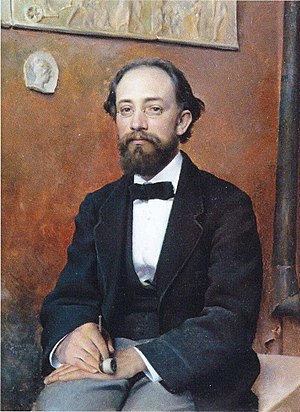
Walter Runeberg
Walter Magnus Runeberg var tredje søn af Finlands nationalskjald Johan Ludvig Runeberg. Han blev født i Borgå, året efter at familien var flyttet hertil fra Helsinki. Han var opkaldt efter Walter Scott, som Runeberg beundrede meget. Efter en lidet succesrig skolegang og bestået studentereksamen helligede han sig til sidst billedhuggerkunsten, som var hans store interesse. Han begyndte sin kunstneriske uddannelse i Helsinki, hvor han fik undervisning af Carl Eneas Sjöstrand. Herefter fulgte studier ved Finska konstföreningens tegneskole i Åbo.